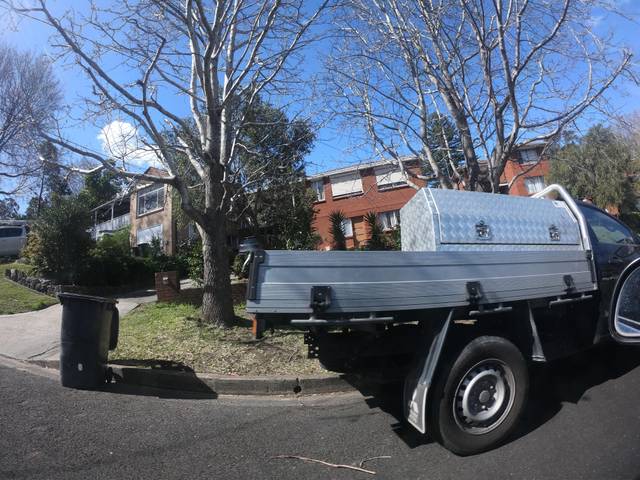
Region: Australia
Coordinates: -34.43, 150.872